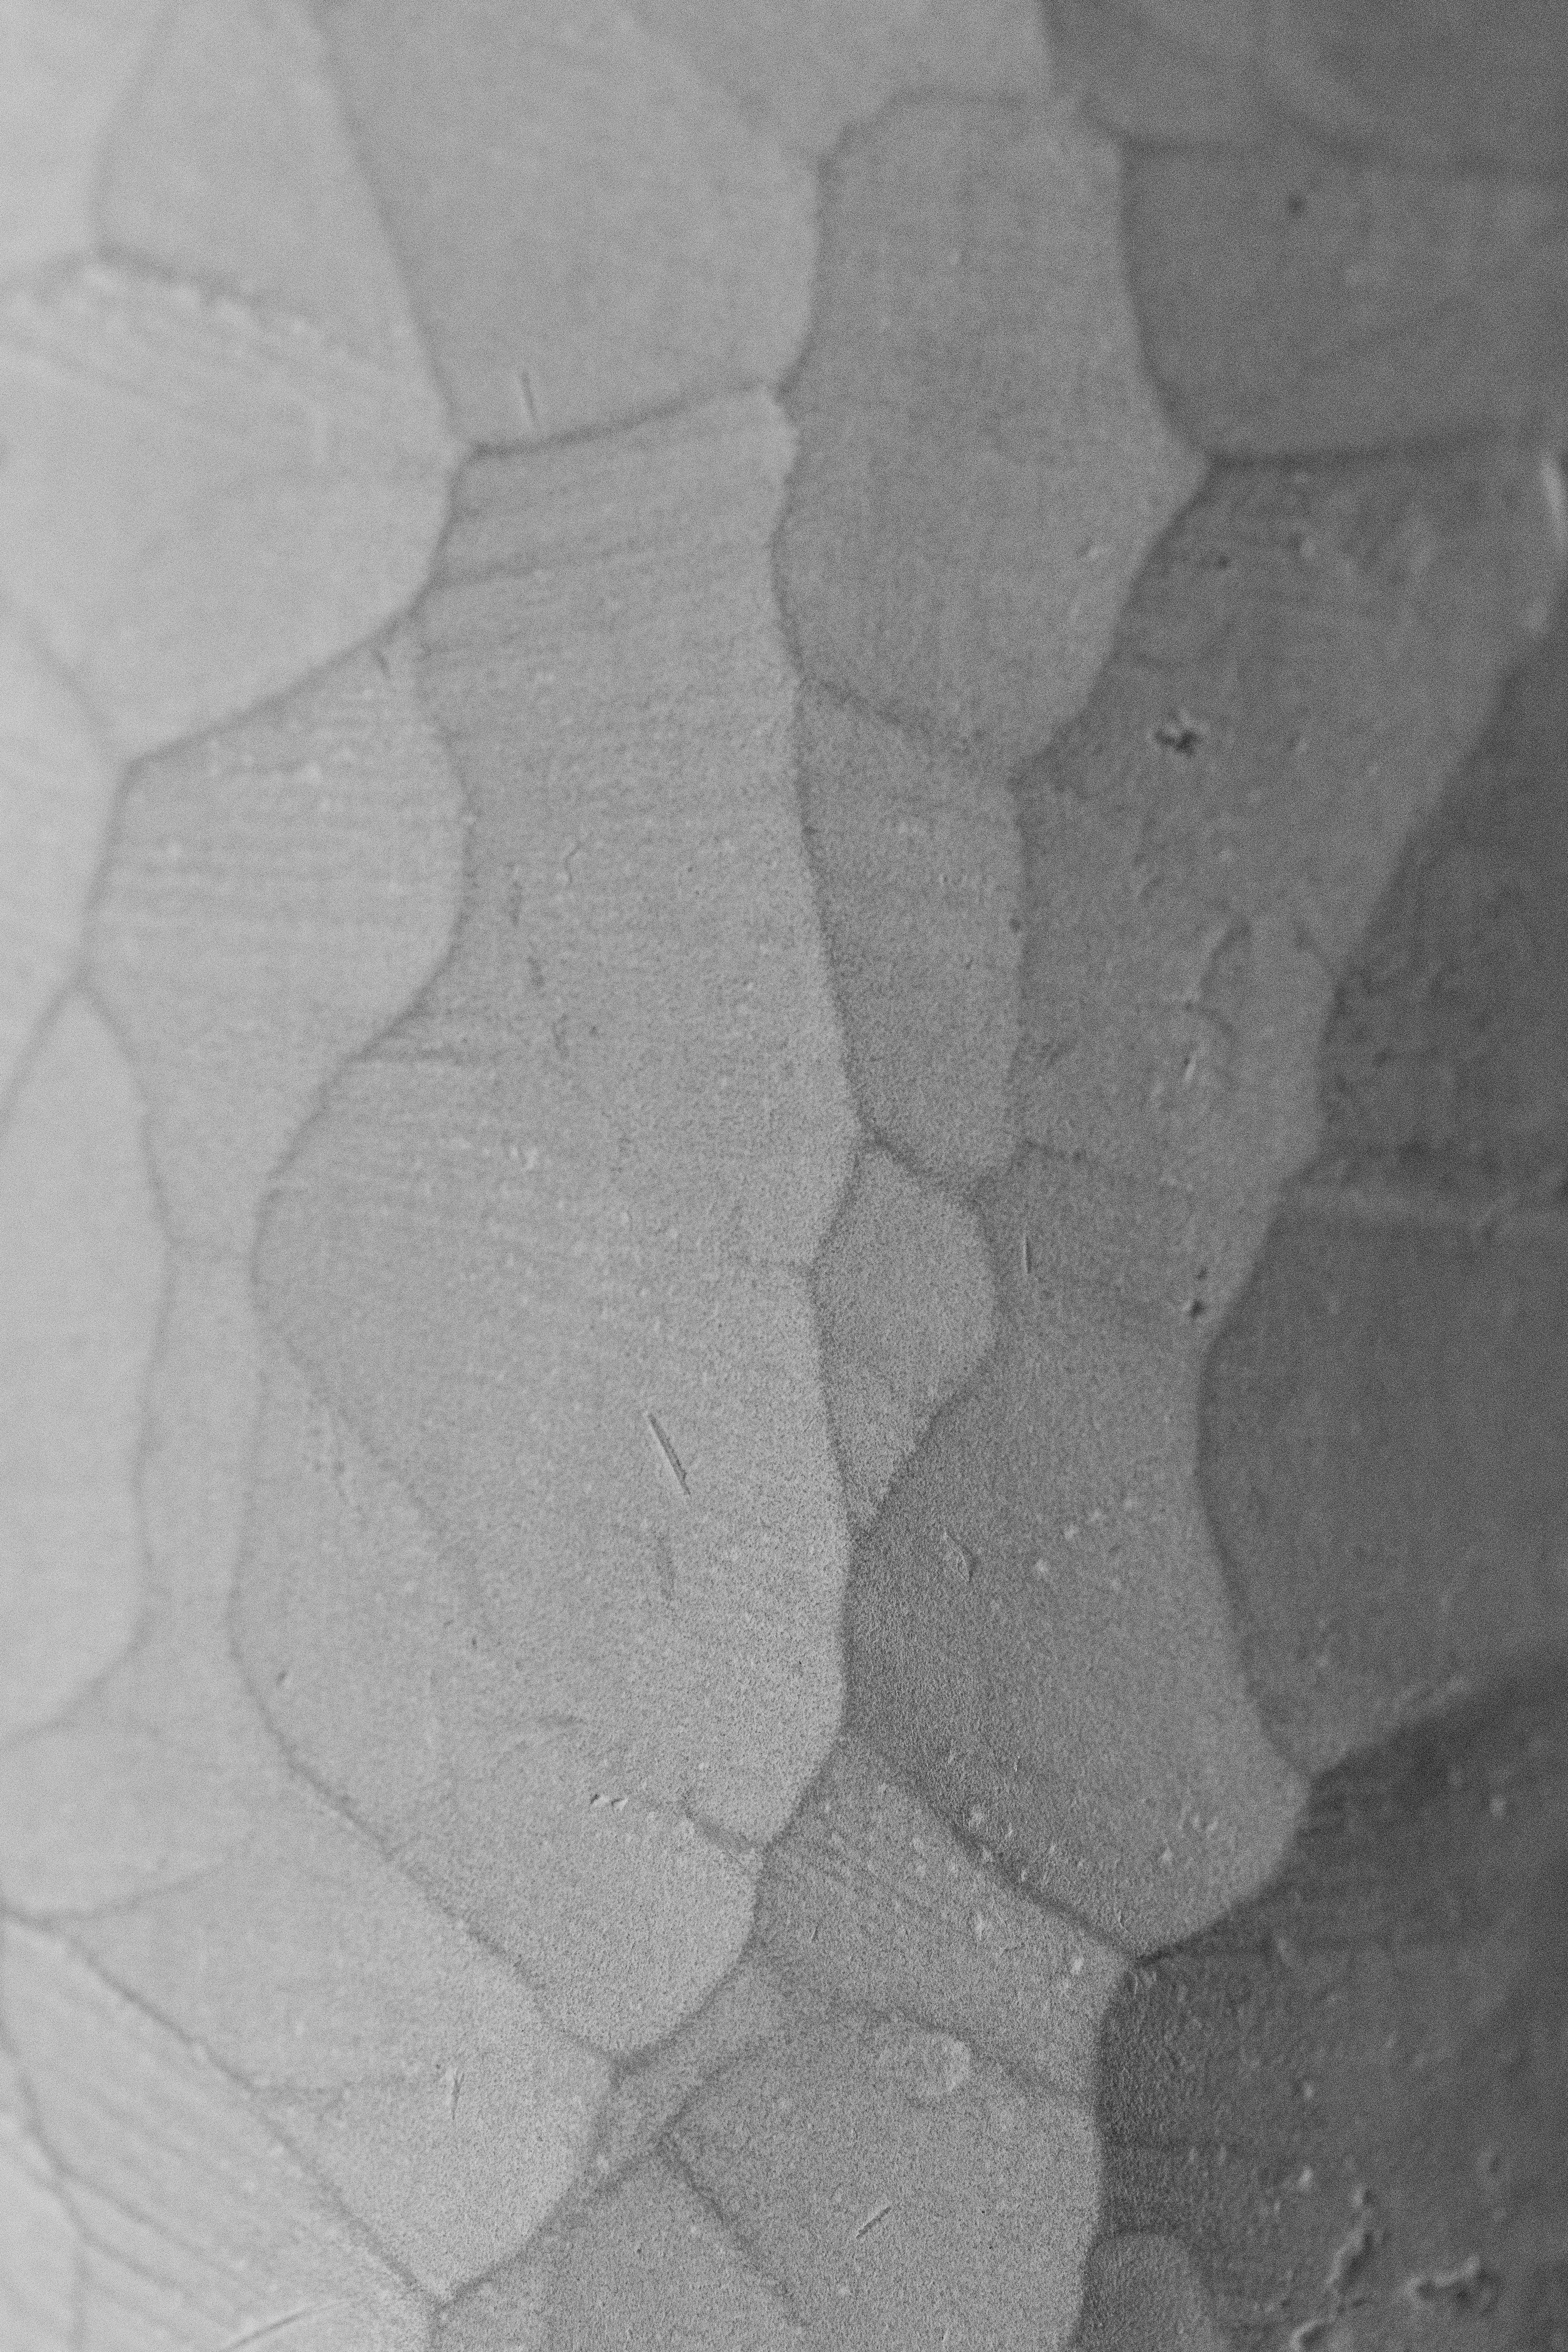
white, black, wall, black and white, pattern, flagstone, monochrome, monochrome photography, rock, concrete, plaster